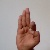
The image shows a hand gesture representing the letter 'F' in Indian Sign Language.